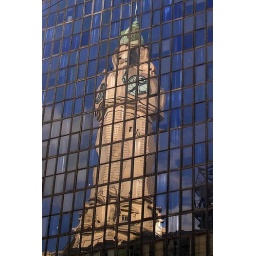
An old clock tower reflecting in the windows of a new office building in Bs.As.